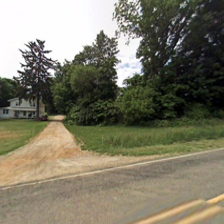
Label: streetView